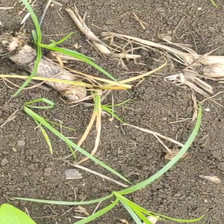
Weed species: Lavhala_(Cyperus_Rotundus)